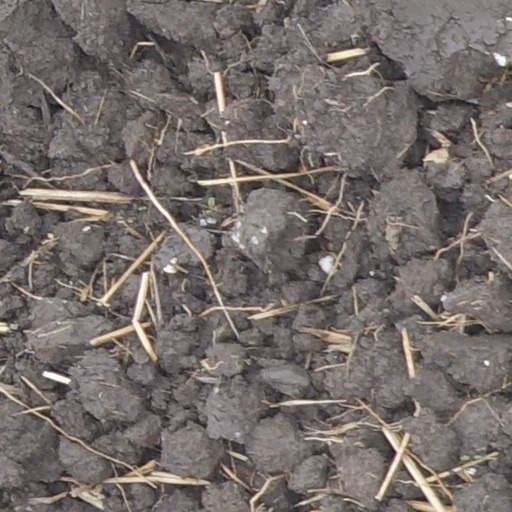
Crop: wheat